Chicken sandwich

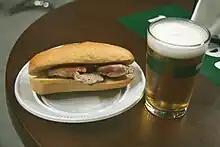
A pepito prepared with chicken meat

The hot chicken sandwich or simply "hot chicken" is a chicken sandwich covered with gravy eaten with utensils. The sandwich is sometimes served with green peas. It is especially popular in Quebec and is often considered one of the province's staple dishes. Since it is so commonly found in eateries of Quebec (Rôtisserie St-Hubert, Valentine, e.g.) and less seen outside the province, many Québécois regard it as a part of Quebec cuisine and believe it to have originated in the province. This combination of chicken, gravy, and peas is known by its own term: "galvaude", seen in "poutine galvaude".